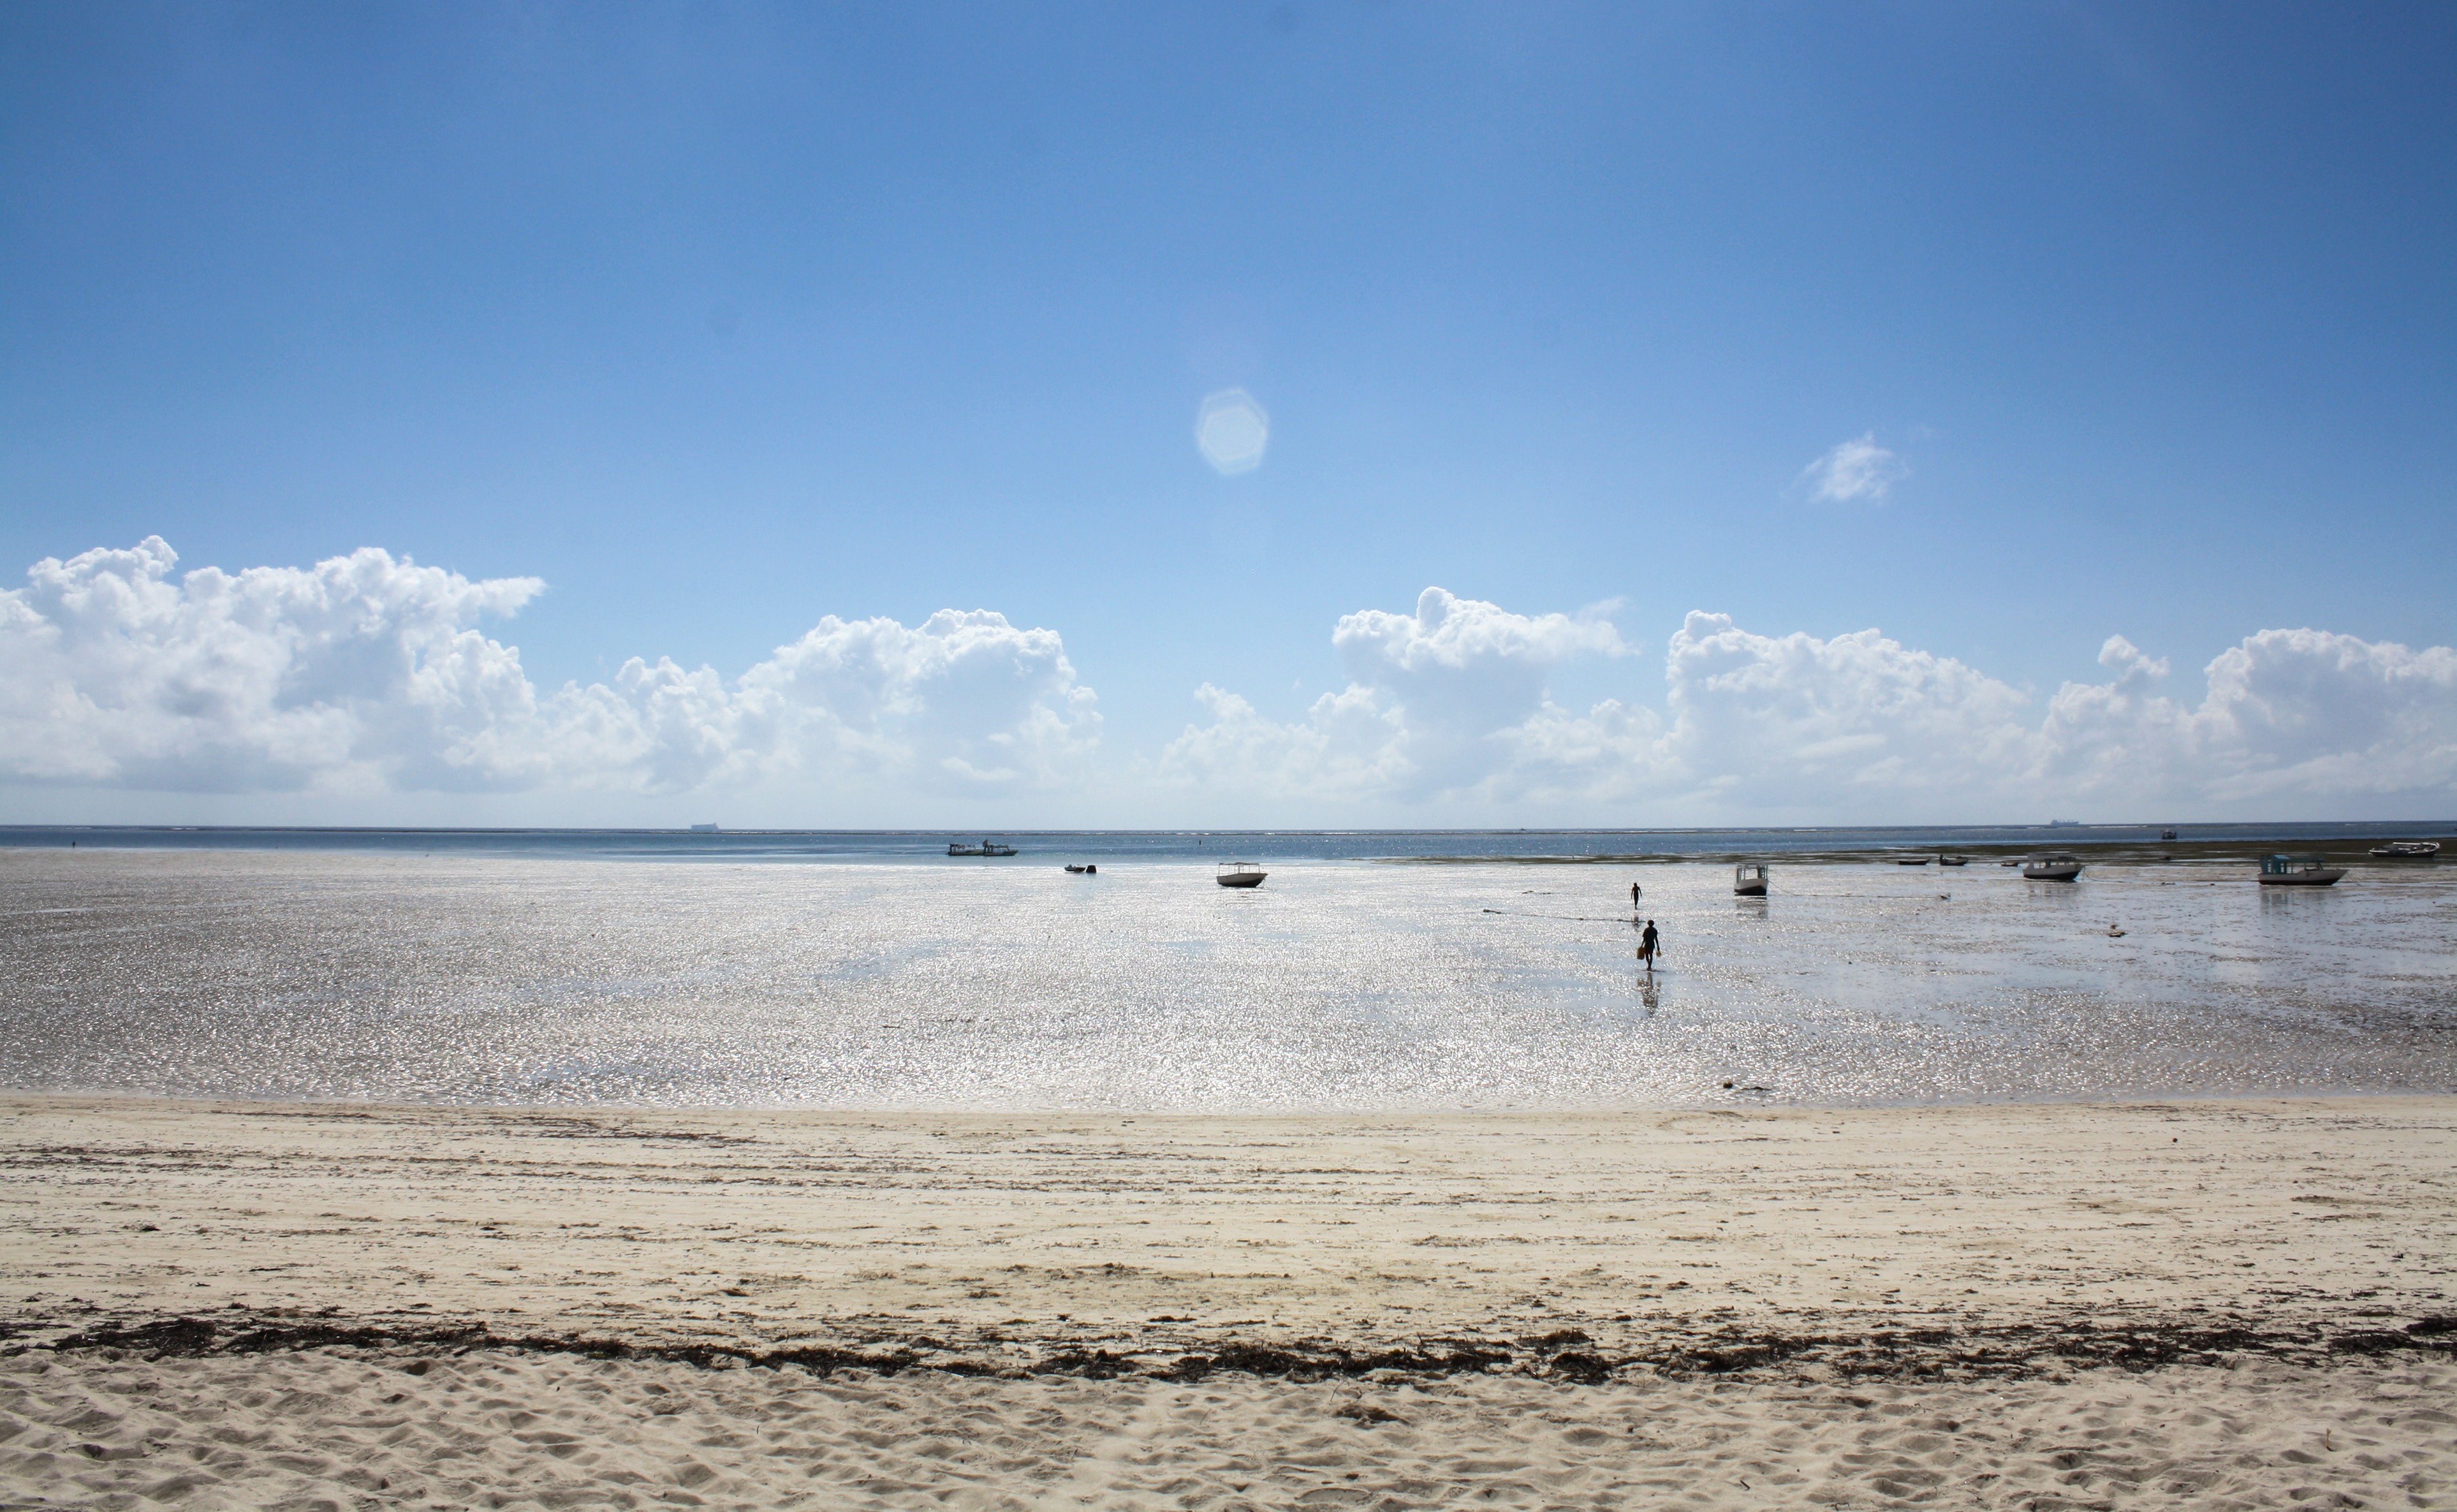
beach, sea, coast, water, sand, ocean, horizon, cloud, sky, sunlight, shore, wave, lake, scenic, holiday, bay, body of water, clouds, hot, day, kenya, mudflat, wind wave, mombasa